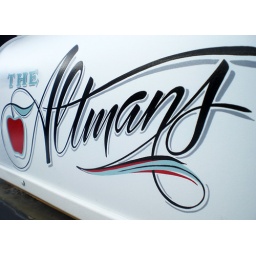
Our home mailbox, smack in the core of apple country. Hand painted lettering